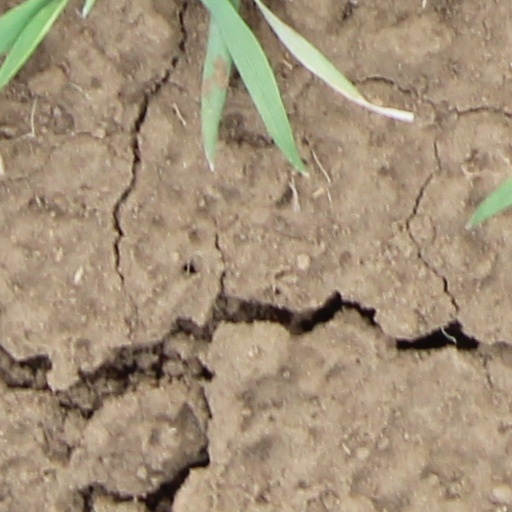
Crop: wheat